Anne Vallayer-Coster

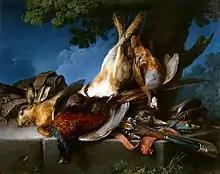
Anne Vallayer-Coster, "Still Life with Game," 1782

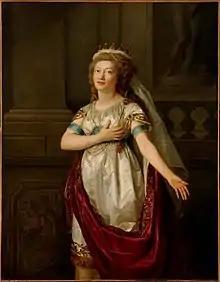
Anne Vallayer-Coster, "Madame de Saint-Huberty in the Role of Dido," 1785

Born in 1744 on the banks of the Bièvre near the Seine, Vallayer-Coster was one of four daughters born to a goldsmith Joseph Vallayer (1704–1770) of the royal family et compagnon des Gobelins. One could assume that the artist's family tapestry business had some influence on her interest and skill in art. Many of her paintings were indeed copied into tapestries by the Manufacture Nationale des Gobelins. Since her childhood was spent in the factory, she had the opportunity to experience the entire operation of the business. In 1754, her father moved the family to Paris. Vallayer-Coster seems not to have entered the studio of a professional painter, possibly because such an apprenticeship to an unrelated male was difficult for a respectable woman. Like other women artists of the time, she was effectively trained by her father; but also learned from other sources including the botanical specialist Madeleine Basseport, and the celebrated marine painter Joseph Vernet.